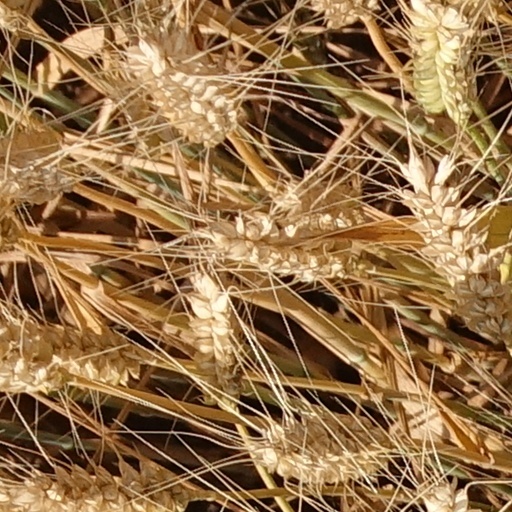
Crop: wheat